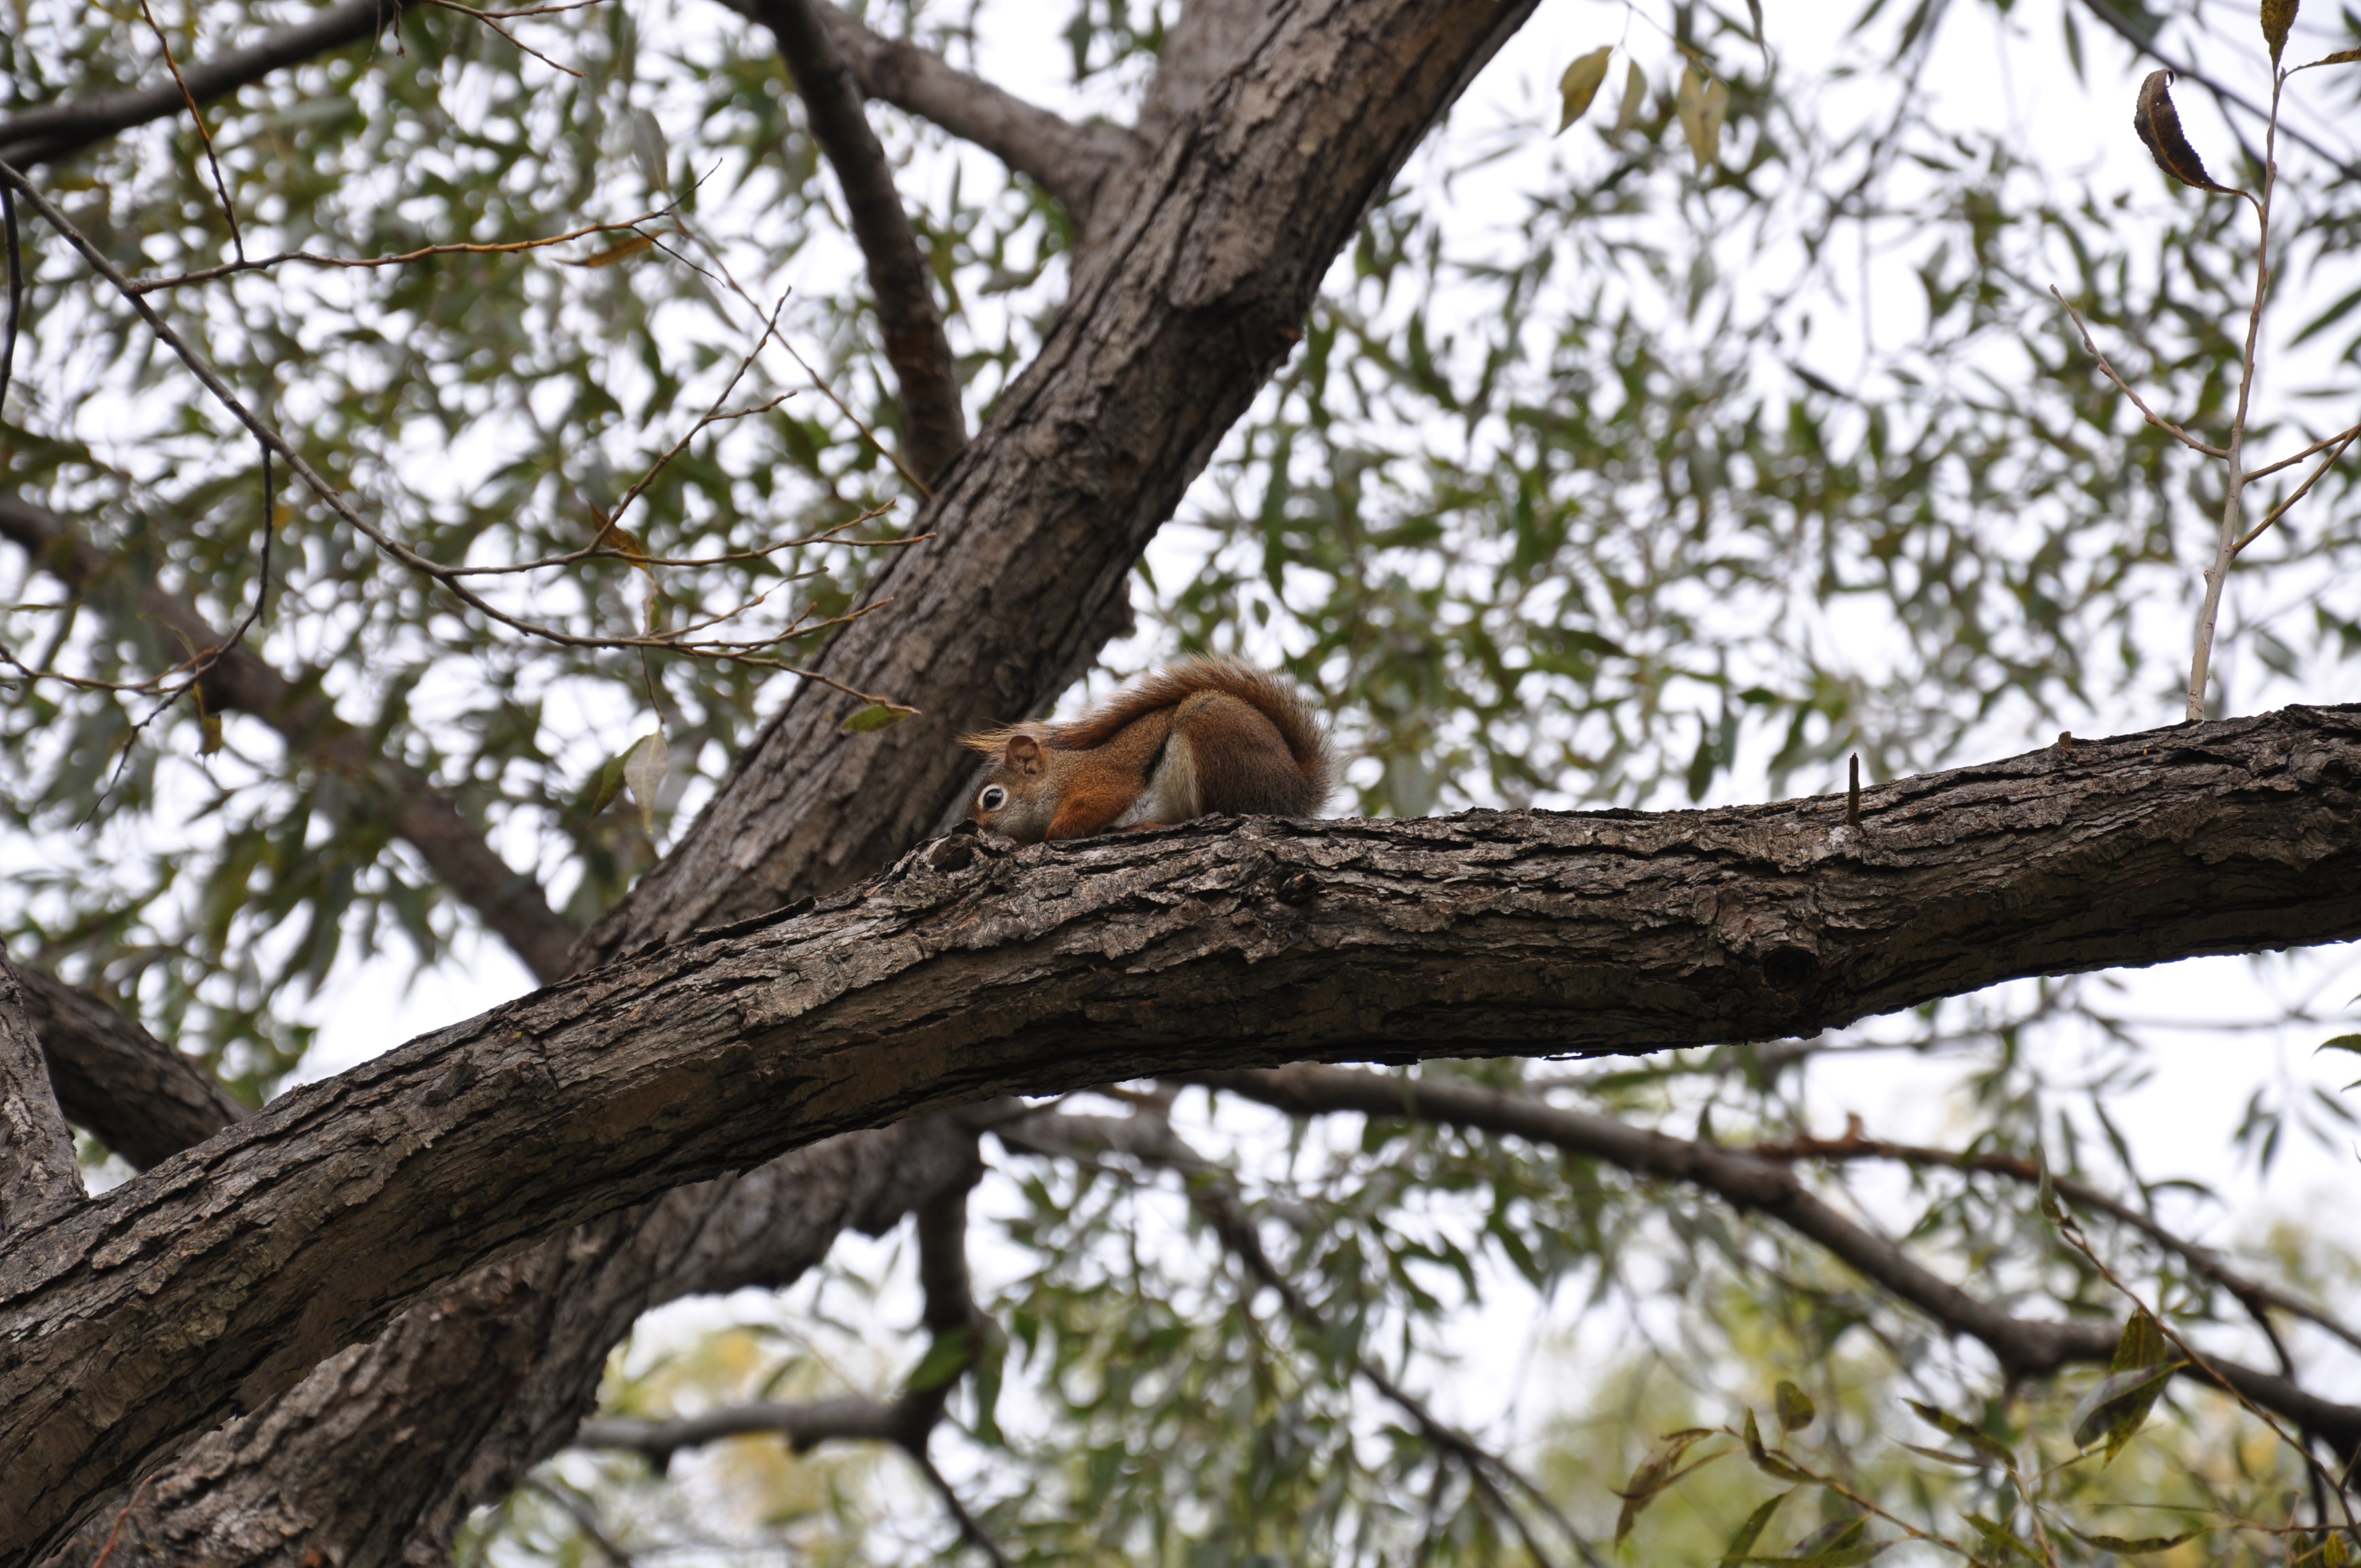
tree, branch, bird, flower, wildlife, spring, park, squirrel, fauna, woody plant